Diana Barnato Walker

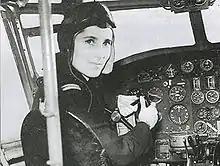
Barnato Walker at the controls of an Airspeed Oxford

Diana Barnato Walker MBE FRAeS (15 January 1918 – 28 April 2008) was a pioneering British aviator. In World War II, she became one of the first women pilots of the Air Transport Auxiliary, flying 80 types of aircraft and delivering 260 Spitfires. In 1963, she became the first British woman to break the sound barrier, flying at Mach 1.6, which also represented a world air speed record for women.